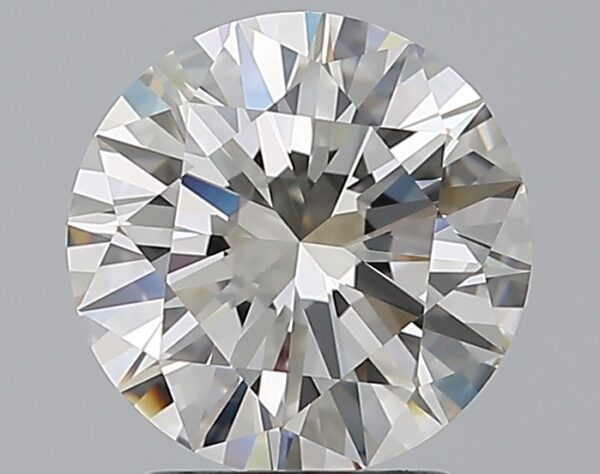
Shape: round
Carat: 2
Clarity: VVS1
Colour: J
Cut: EX
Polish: EX
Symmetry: EX
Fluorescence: N
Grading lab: GIA
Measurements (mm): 8.1 x 8.14 x 4.94